Knapp's Covered Bridge

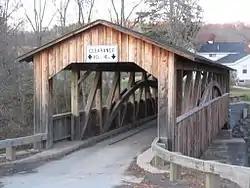

Knapp's Covered Bridge is a Burr arch truss covered bridge that was erected over Brown's Creek in Burlington Township, Bradford County in the U.S. state of Pennsylvania.